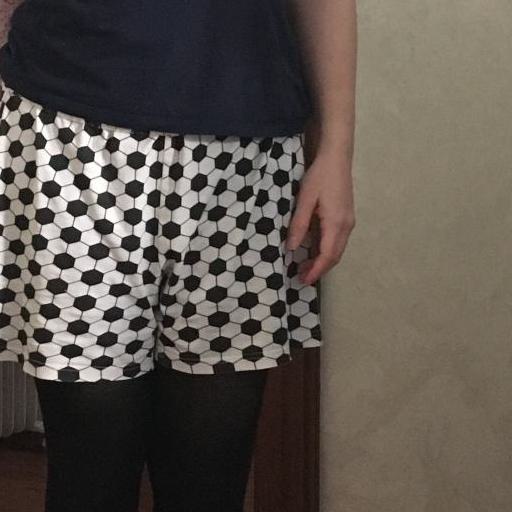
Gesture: no_gesture